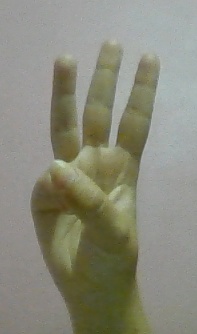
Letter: thaa